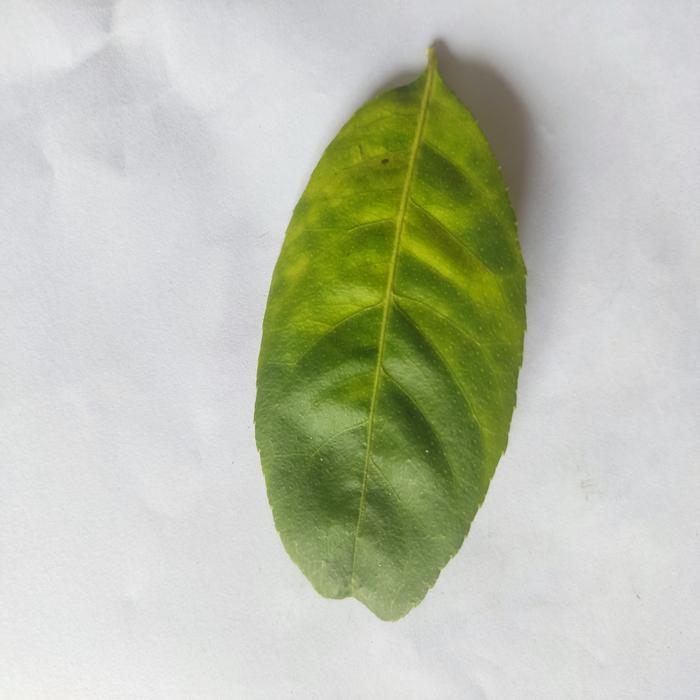
Crop: Lemon
Leaf condition: Citrus